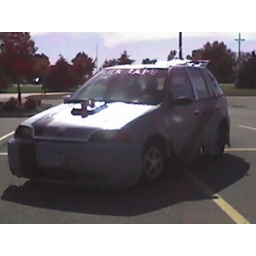
I saw this duct tape car driving the road the other day.. Only in Owatonna, MN...